Carlo Aymonino

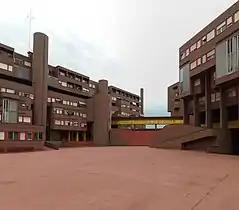
Monte Amiata Housing

Carlo Aymonino (18 July 1926 – 3 July 2010) was an Italian architect and urban planner best known for the Monte Amiata housing complex in Milan.